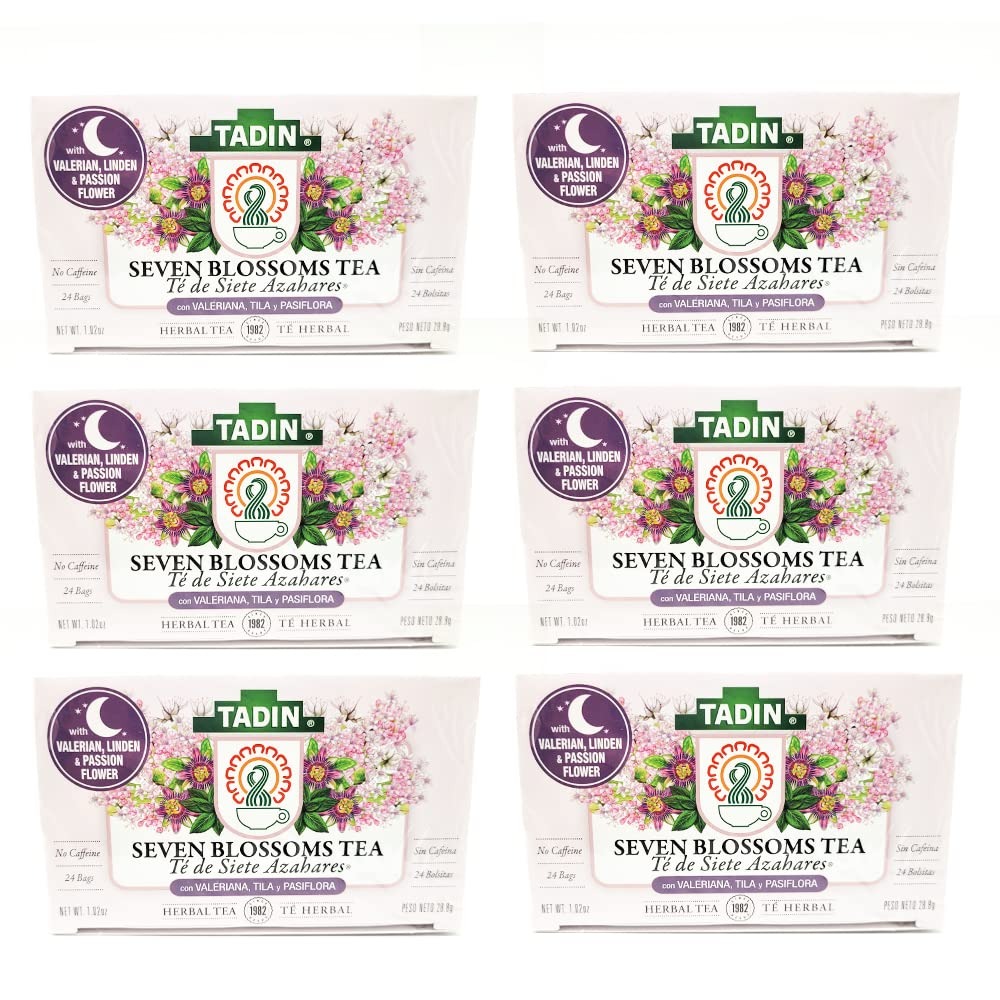
Item Name: Tadin Seven Blossoms Herbal Tea Blend. Improves Digestion. High in Antioxidants. 24 Bags. 1.01 oz. Pack of 6
Bullet Point 1: FLAVOR AND AROMA NOTES: Tadin’s Seven Blossoms Herbal Tea blossoms with notes of mint, orange, and lemon. The aroma of sweet orange peels will flourish after your tea is finished steeping.
Bullet Point 2: RELAXING TEA: After a long day of hustle and bustle, a cup of Tadin’s Seven Blossoms tea is sure to provide comfort. Linden flower, passion flower, and valerian root are skillfully blended to create this soothing and relaxing tea.
Bullet Point 3: WELLNESS STARTS WITHIN: Tadin sources the finest herbs and spices from around the globe. Treat yourself to a cup of Tadin tea and Add Flavor to your Health.
Bullet Point 4: HERBAL BLEND: Seven Blossoms Herbal Tea is a caffeine-free blend of tilia star flower, linden leaf and flower, hand-flower, lemon balm leaf, passion flower, peppermint leaf, spearmint leaf, valerian root, and orange oil.
Bullet Point 5: EASY TO BREW: First, bring water to a boil. Second, pour the hot water over 1-2 tea bags. Third, cover with a lid and let it steep for 5-10 minutes. Fourth, gently squeeze out herbal goodness from your tea bags. Lastly, compost your tea bags and enjoy!
Product Description: After a long day of hustle and bustle, a cup of Tadin’s Seven Blossoms tea is sure to provide comfort. Linden flower, passion flower, and valerian root are skillfully formulated to create this soothing and relaxing tea. Tadin's Seven Blossoms Herbal Tea blossoms with notes of mint, orange, and lemon. The aroma of sweet orange peels will flourish after your tea is finished steeping. 6-Pack of product with UPC 083703503009. Packaging may Vary
Value: 144.0
Unit: Count

Price: 24.99